Queens of the Ring

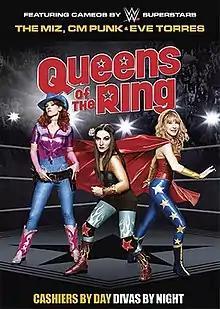
Theatrical release poster

Queens of the Ring is a 2013 French comedy film directed by Jean-Marc Rudnicki. The film was supported by WWE Studios.